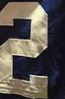
Number: 2